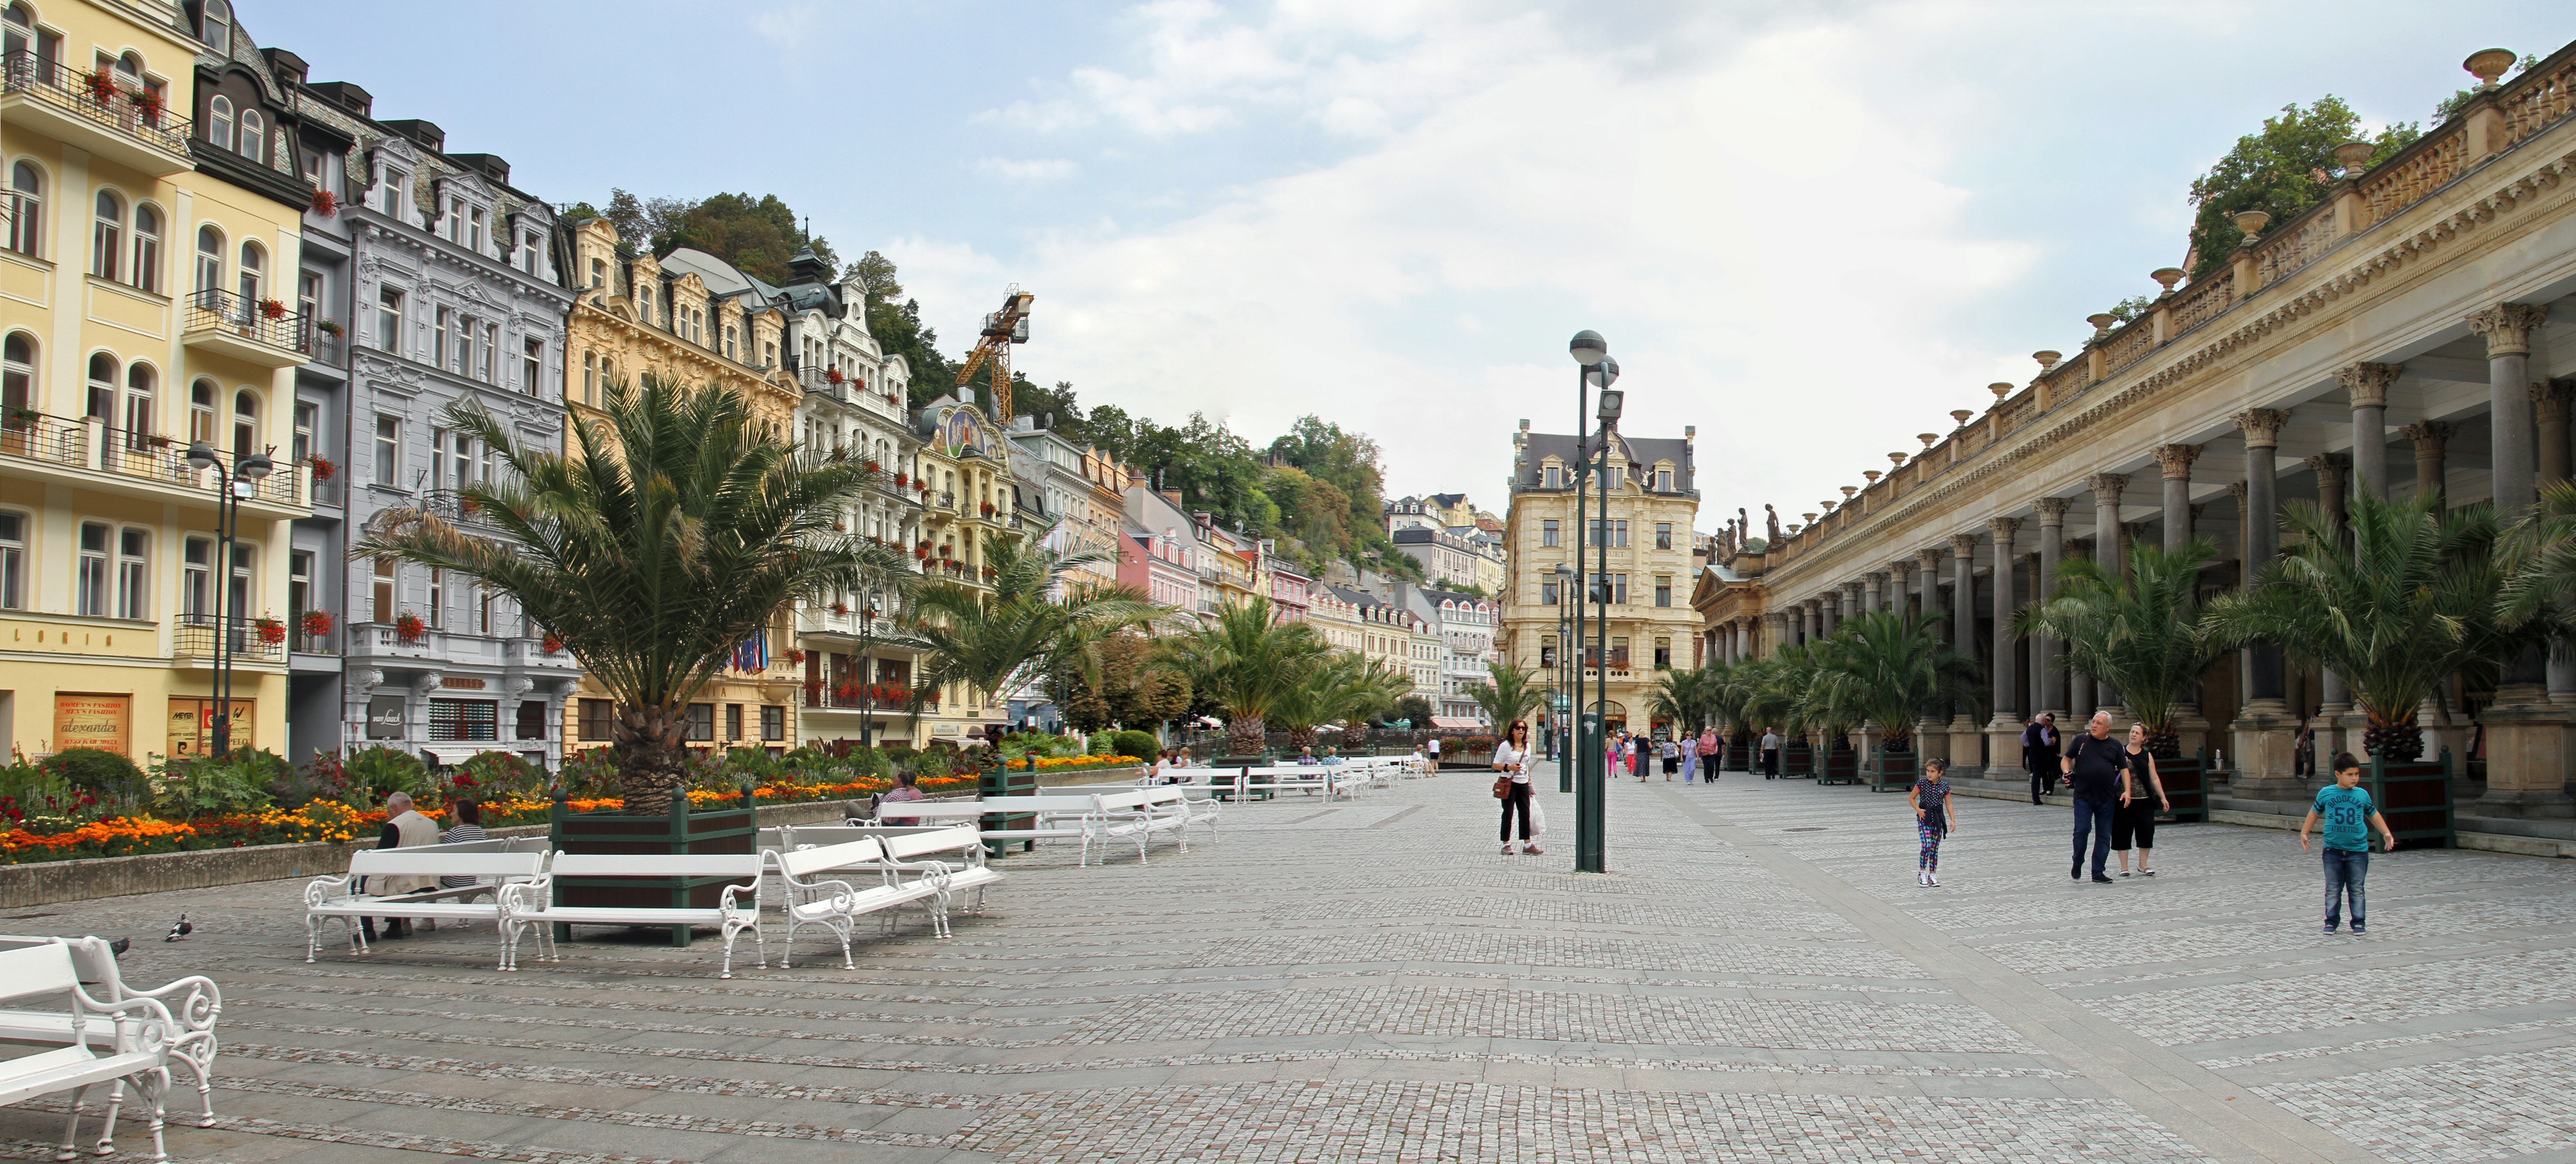
pedestrian, architecture, street, town, palace, city, walkway, cityscape, downtown, europe, plaza, landmark, historic, tourism, waterway, public space, town square, famous, republic, czech, neighbourhood, human settlement